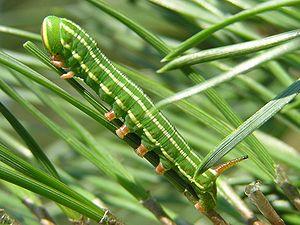
Le Sphinx du pin est une espèce de lépidoptères de la famille des Sphingidae, de la sous-famille des Sphinginae et de la tribu des Sphingini.